George Lawrence Record

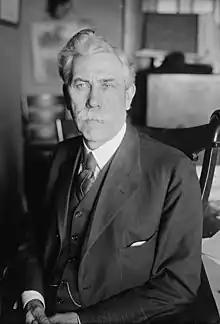
Record in 1918

George Lawrence Record (1859 – September 27, 1933) was an American lawyer, activist, and politician from Jersey City, New Jersey. He ran unsuccessfully for several offices, including Governor of New Jersey and United States Senator.